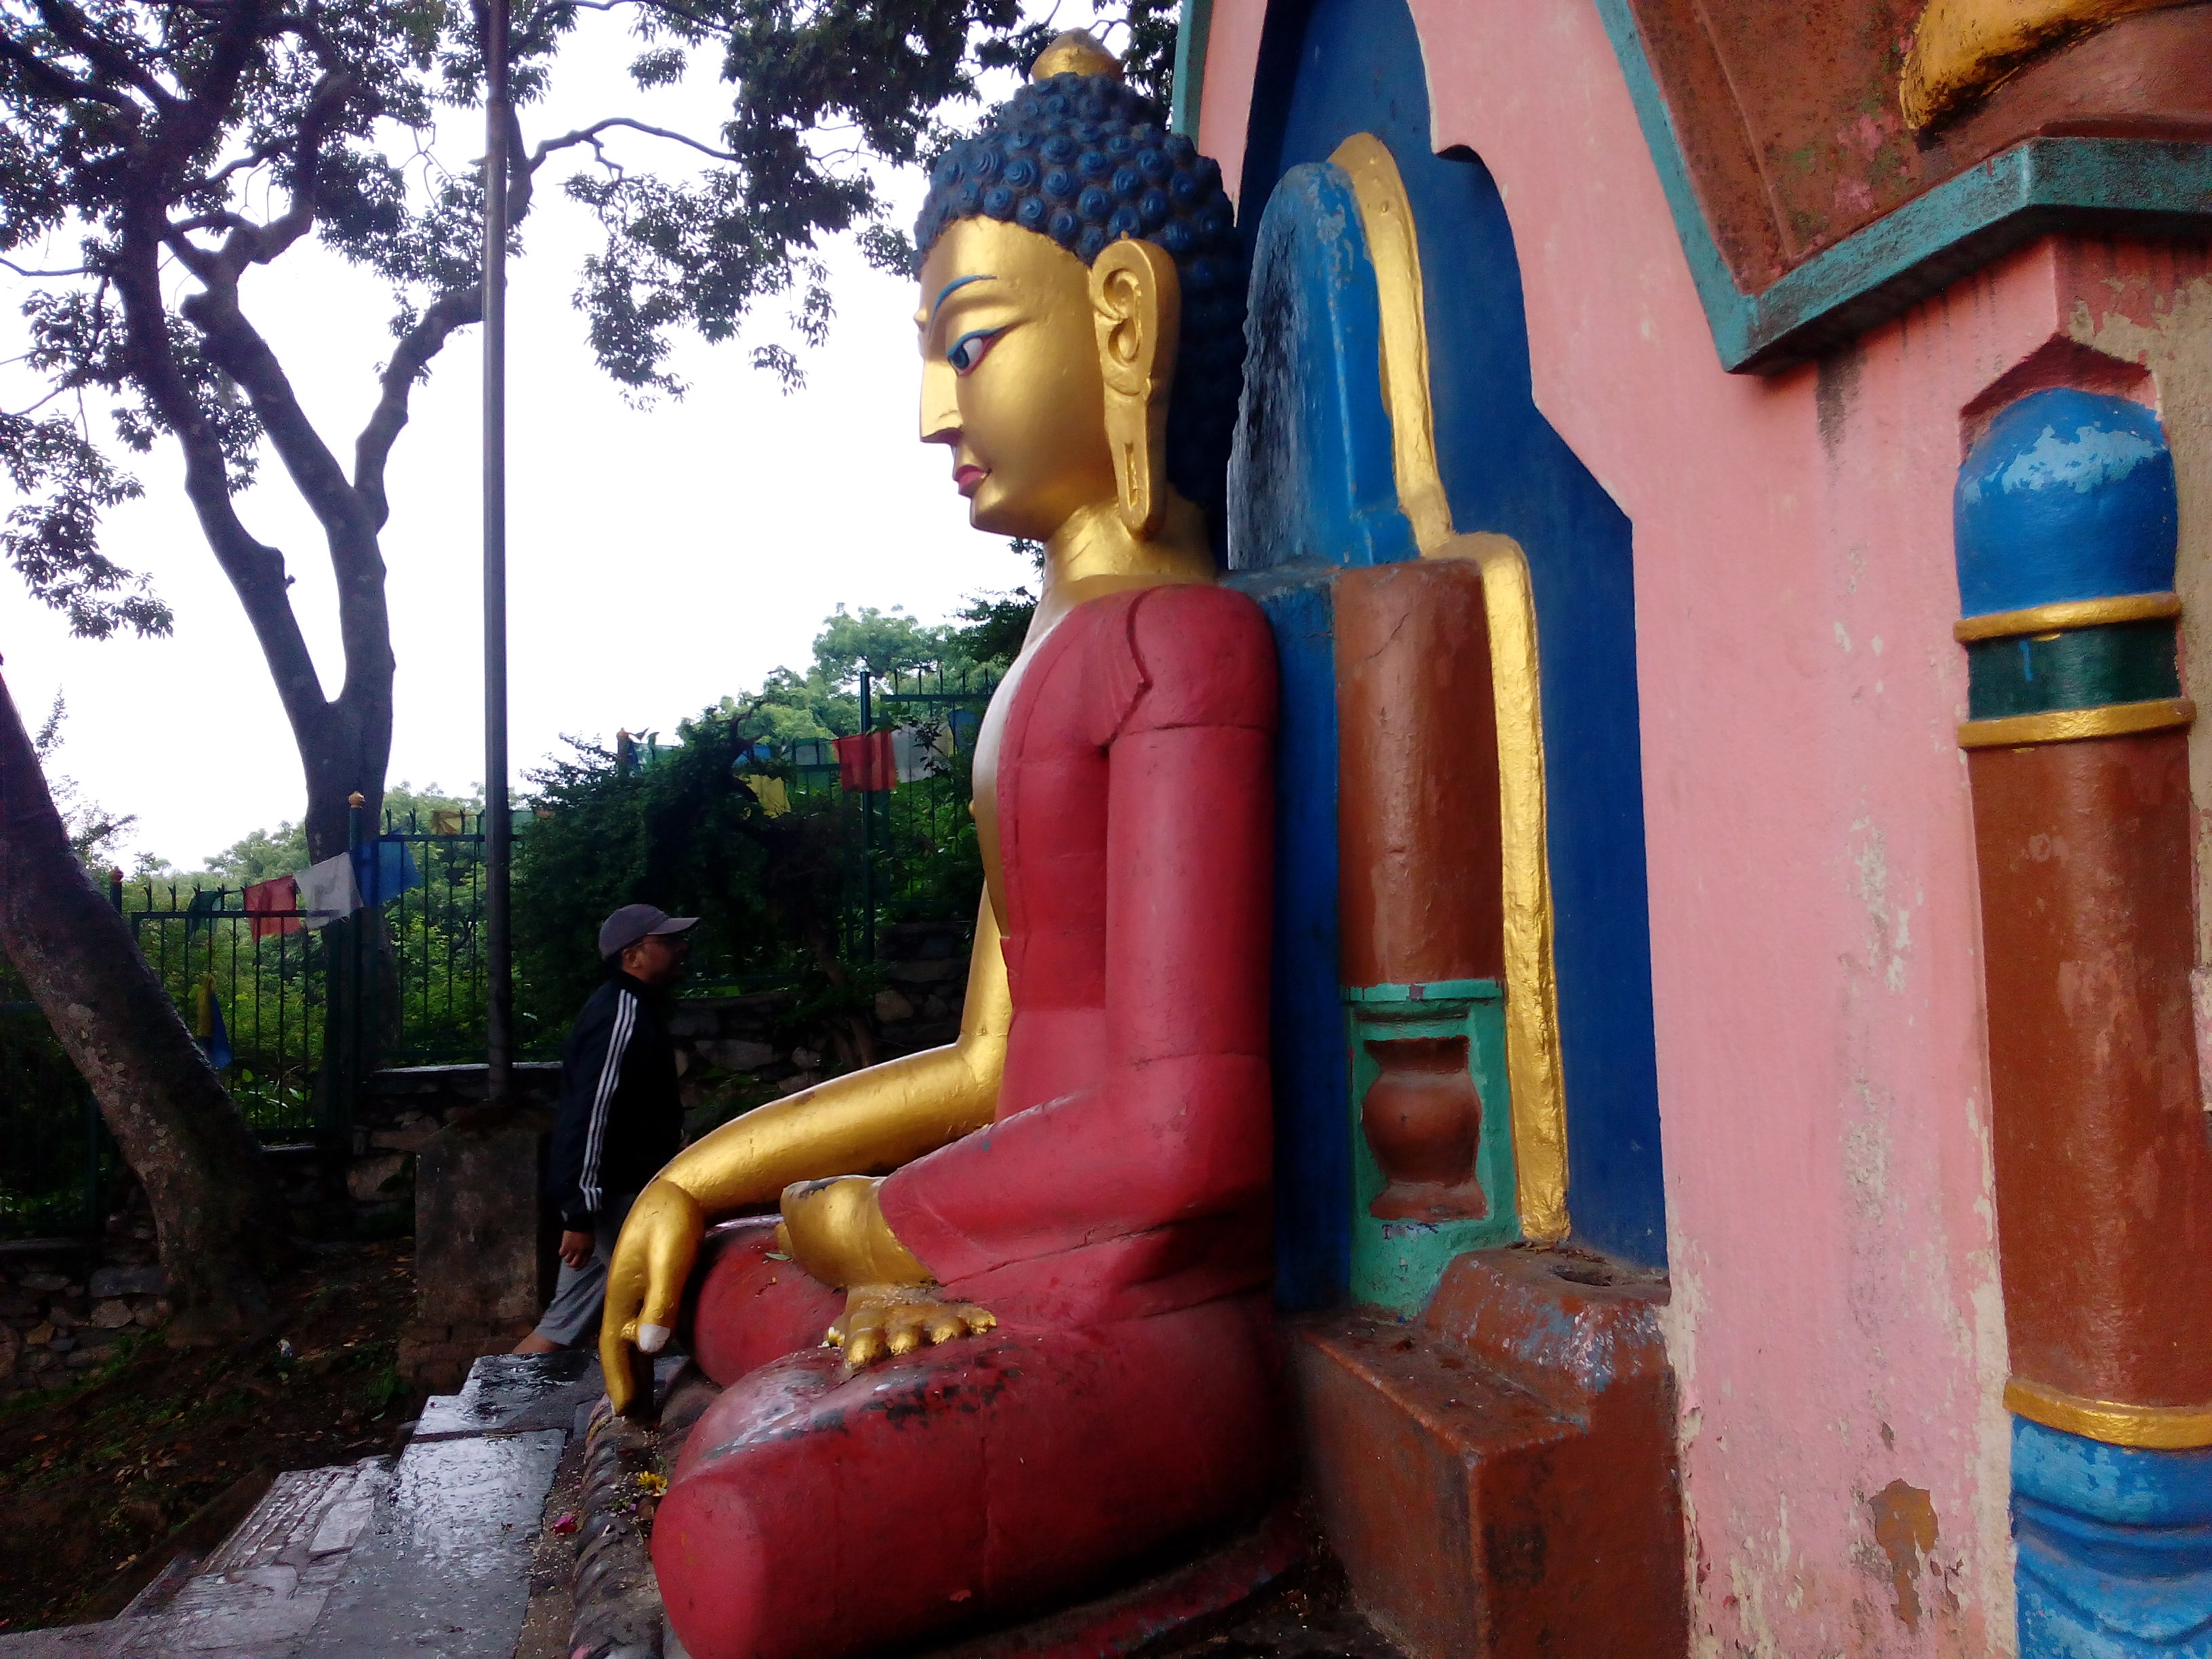
nature, temple, art, place of worship, sculpture, statue, fictional character, wat, visual arts